Cerrato Cellars

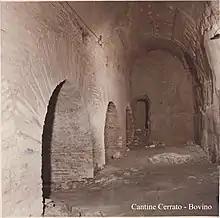
Cerrato Cellars – Room B

The room B, the larger one (18 mx 5.16 m, with a height of 4.95 m), is oriented east-west and sits orthogonal with respect to the room A. With the exception of the eastern side, which separates it from the room A, the other three sides are carved into the rock. As in the room A, all the walls are covered with opus signinum and so it is probably the ground.